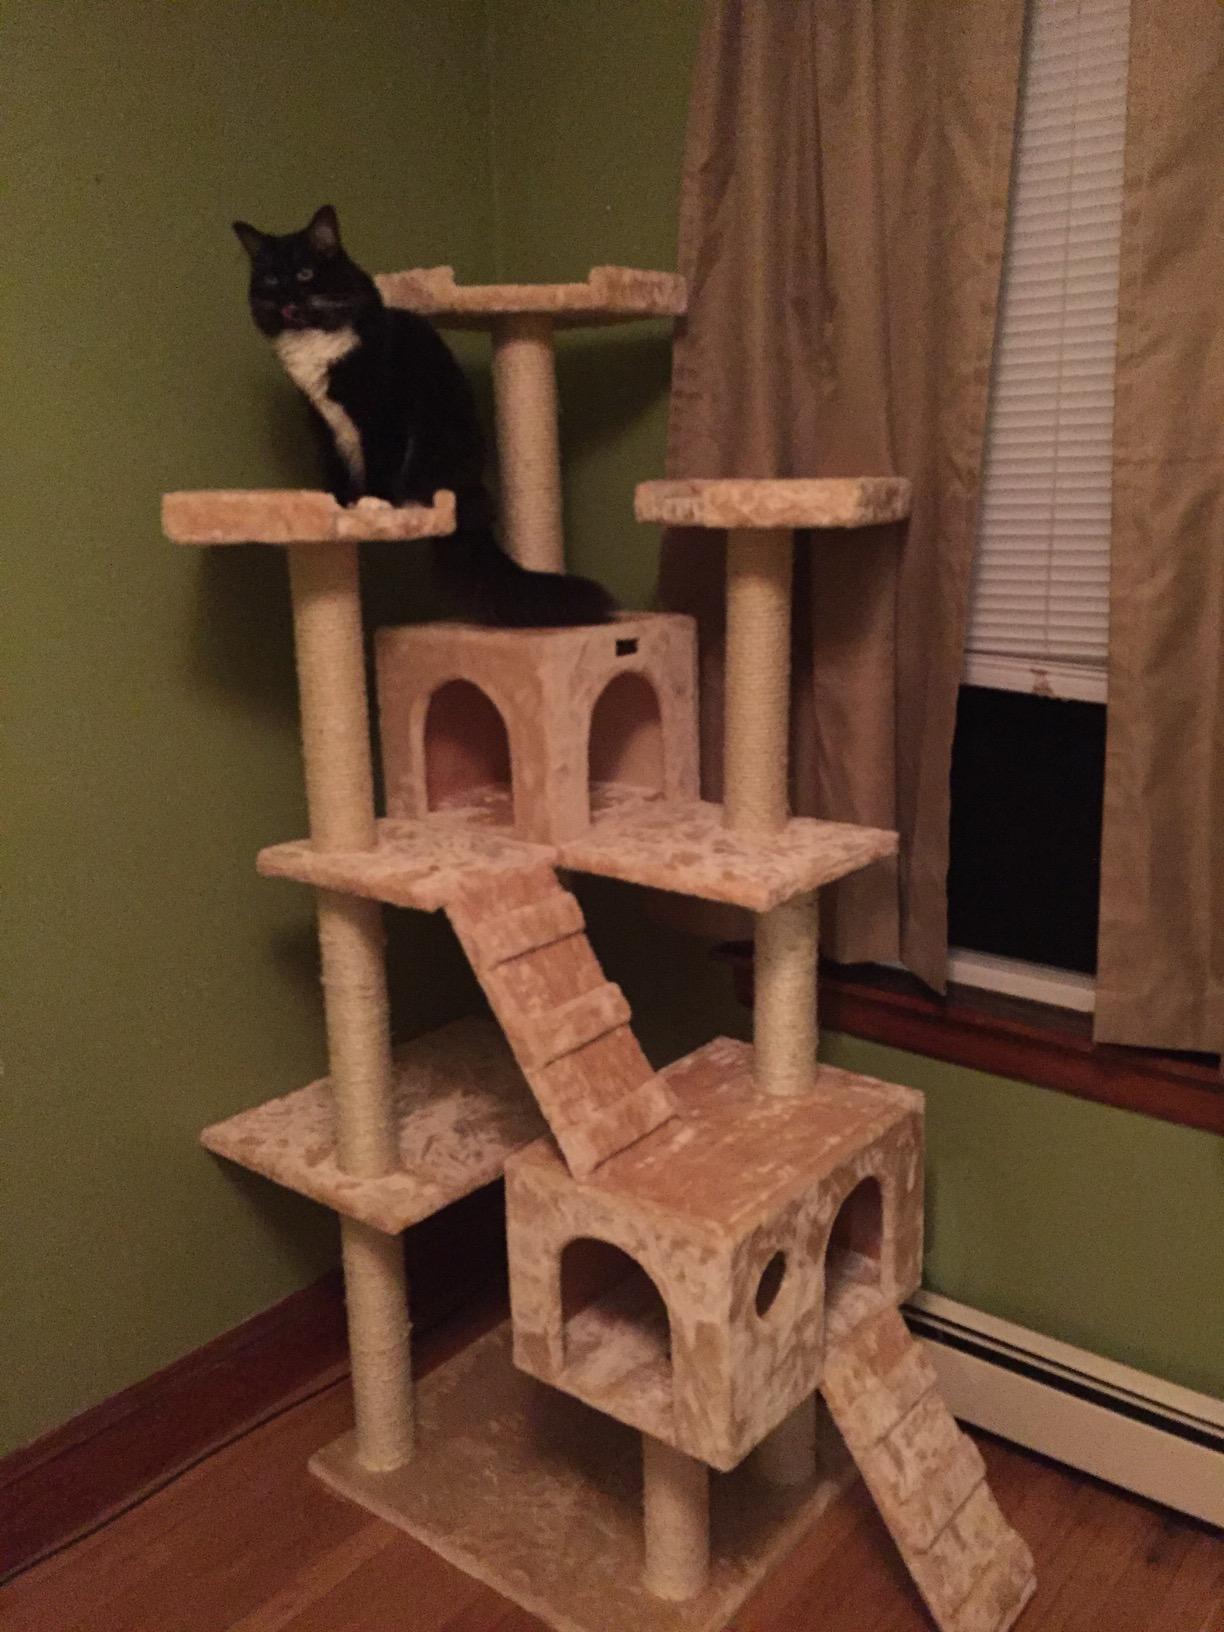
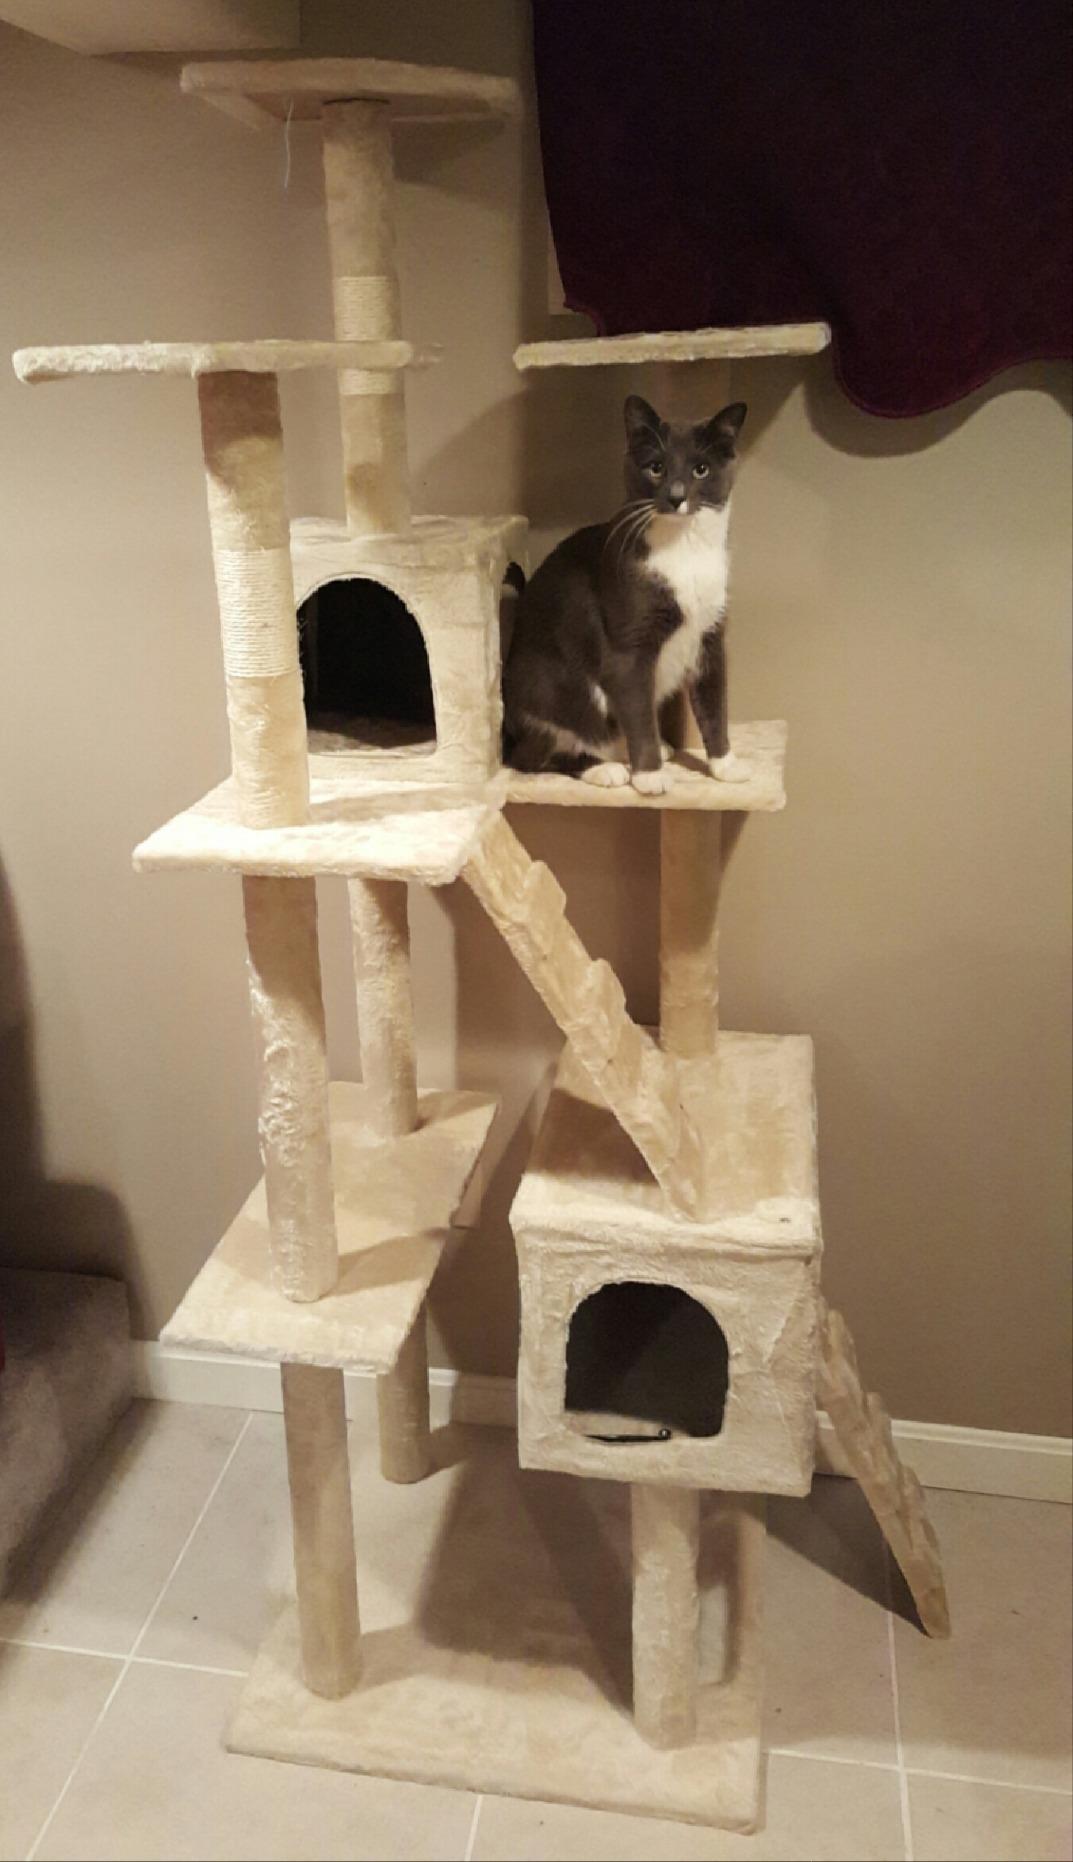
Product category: items_cat tree
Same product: no